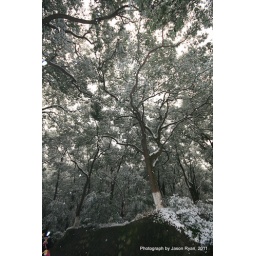
This spot is a new picture, and I like the stone wall under the tree.